Capture of Breda (1581)

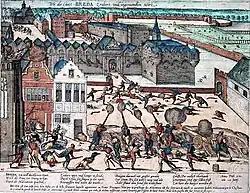
Berleymont's army overwhelms the defenses of Breda after bribing a sentry, and sacks the city.

Despite the resistance by Breda's citizens, the attackers succeeded in taking the most important city gates and launched an attack on the city hall, the tower, and the church. The defenders surrendered on the condition that the city would not be looted. At 10.00 a.m.